Rich Field

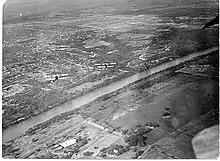
U.S. Army Air Corps Flyers from Rich Field over the Brazos River in Waco, 1918. It shows a formation of aircraft over the Brazos River and is one of the first aerial photos of Waco.

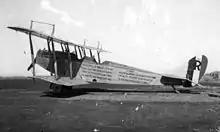
A Curtiss JN-4 at Rich Field painted to brag of the low fatality rate at the field - one per 4,000 hours.

As the flight cadets graduated from the six-week course at Rich Field, they were sent to advance schools in the United States, England, or France for advanced training in either pursuit, observation or bomber aircraft. Eventually some 400 pilots received their wings at Rich Field.